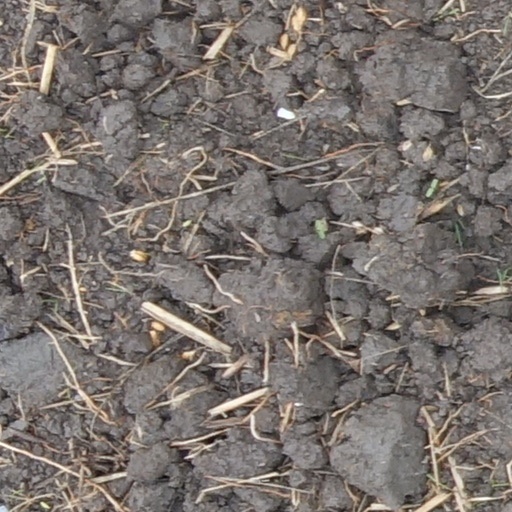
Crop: wheat